Polymer capacitor

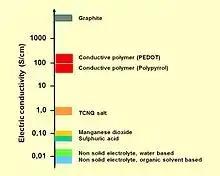
Conductivities of some electrolytes

During the 1970s, the increasing digitization of electronic circuits came with decreasing operating voltages, and increasing switching frequencies and ripple current loads. This had consequences for power supplies and their electrolytic capacitors. Capacitors with lower ESR and lower equivalent series inductance (ESL) for bypass and decoupling capacitors used in power supply lines were needed. see Role of ESR, ESL and capacitance.